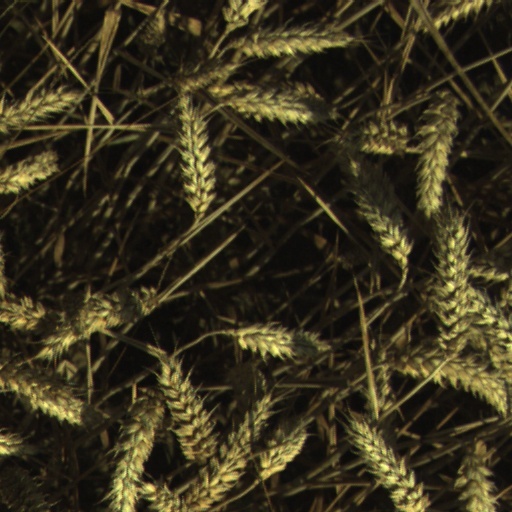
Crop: wheat